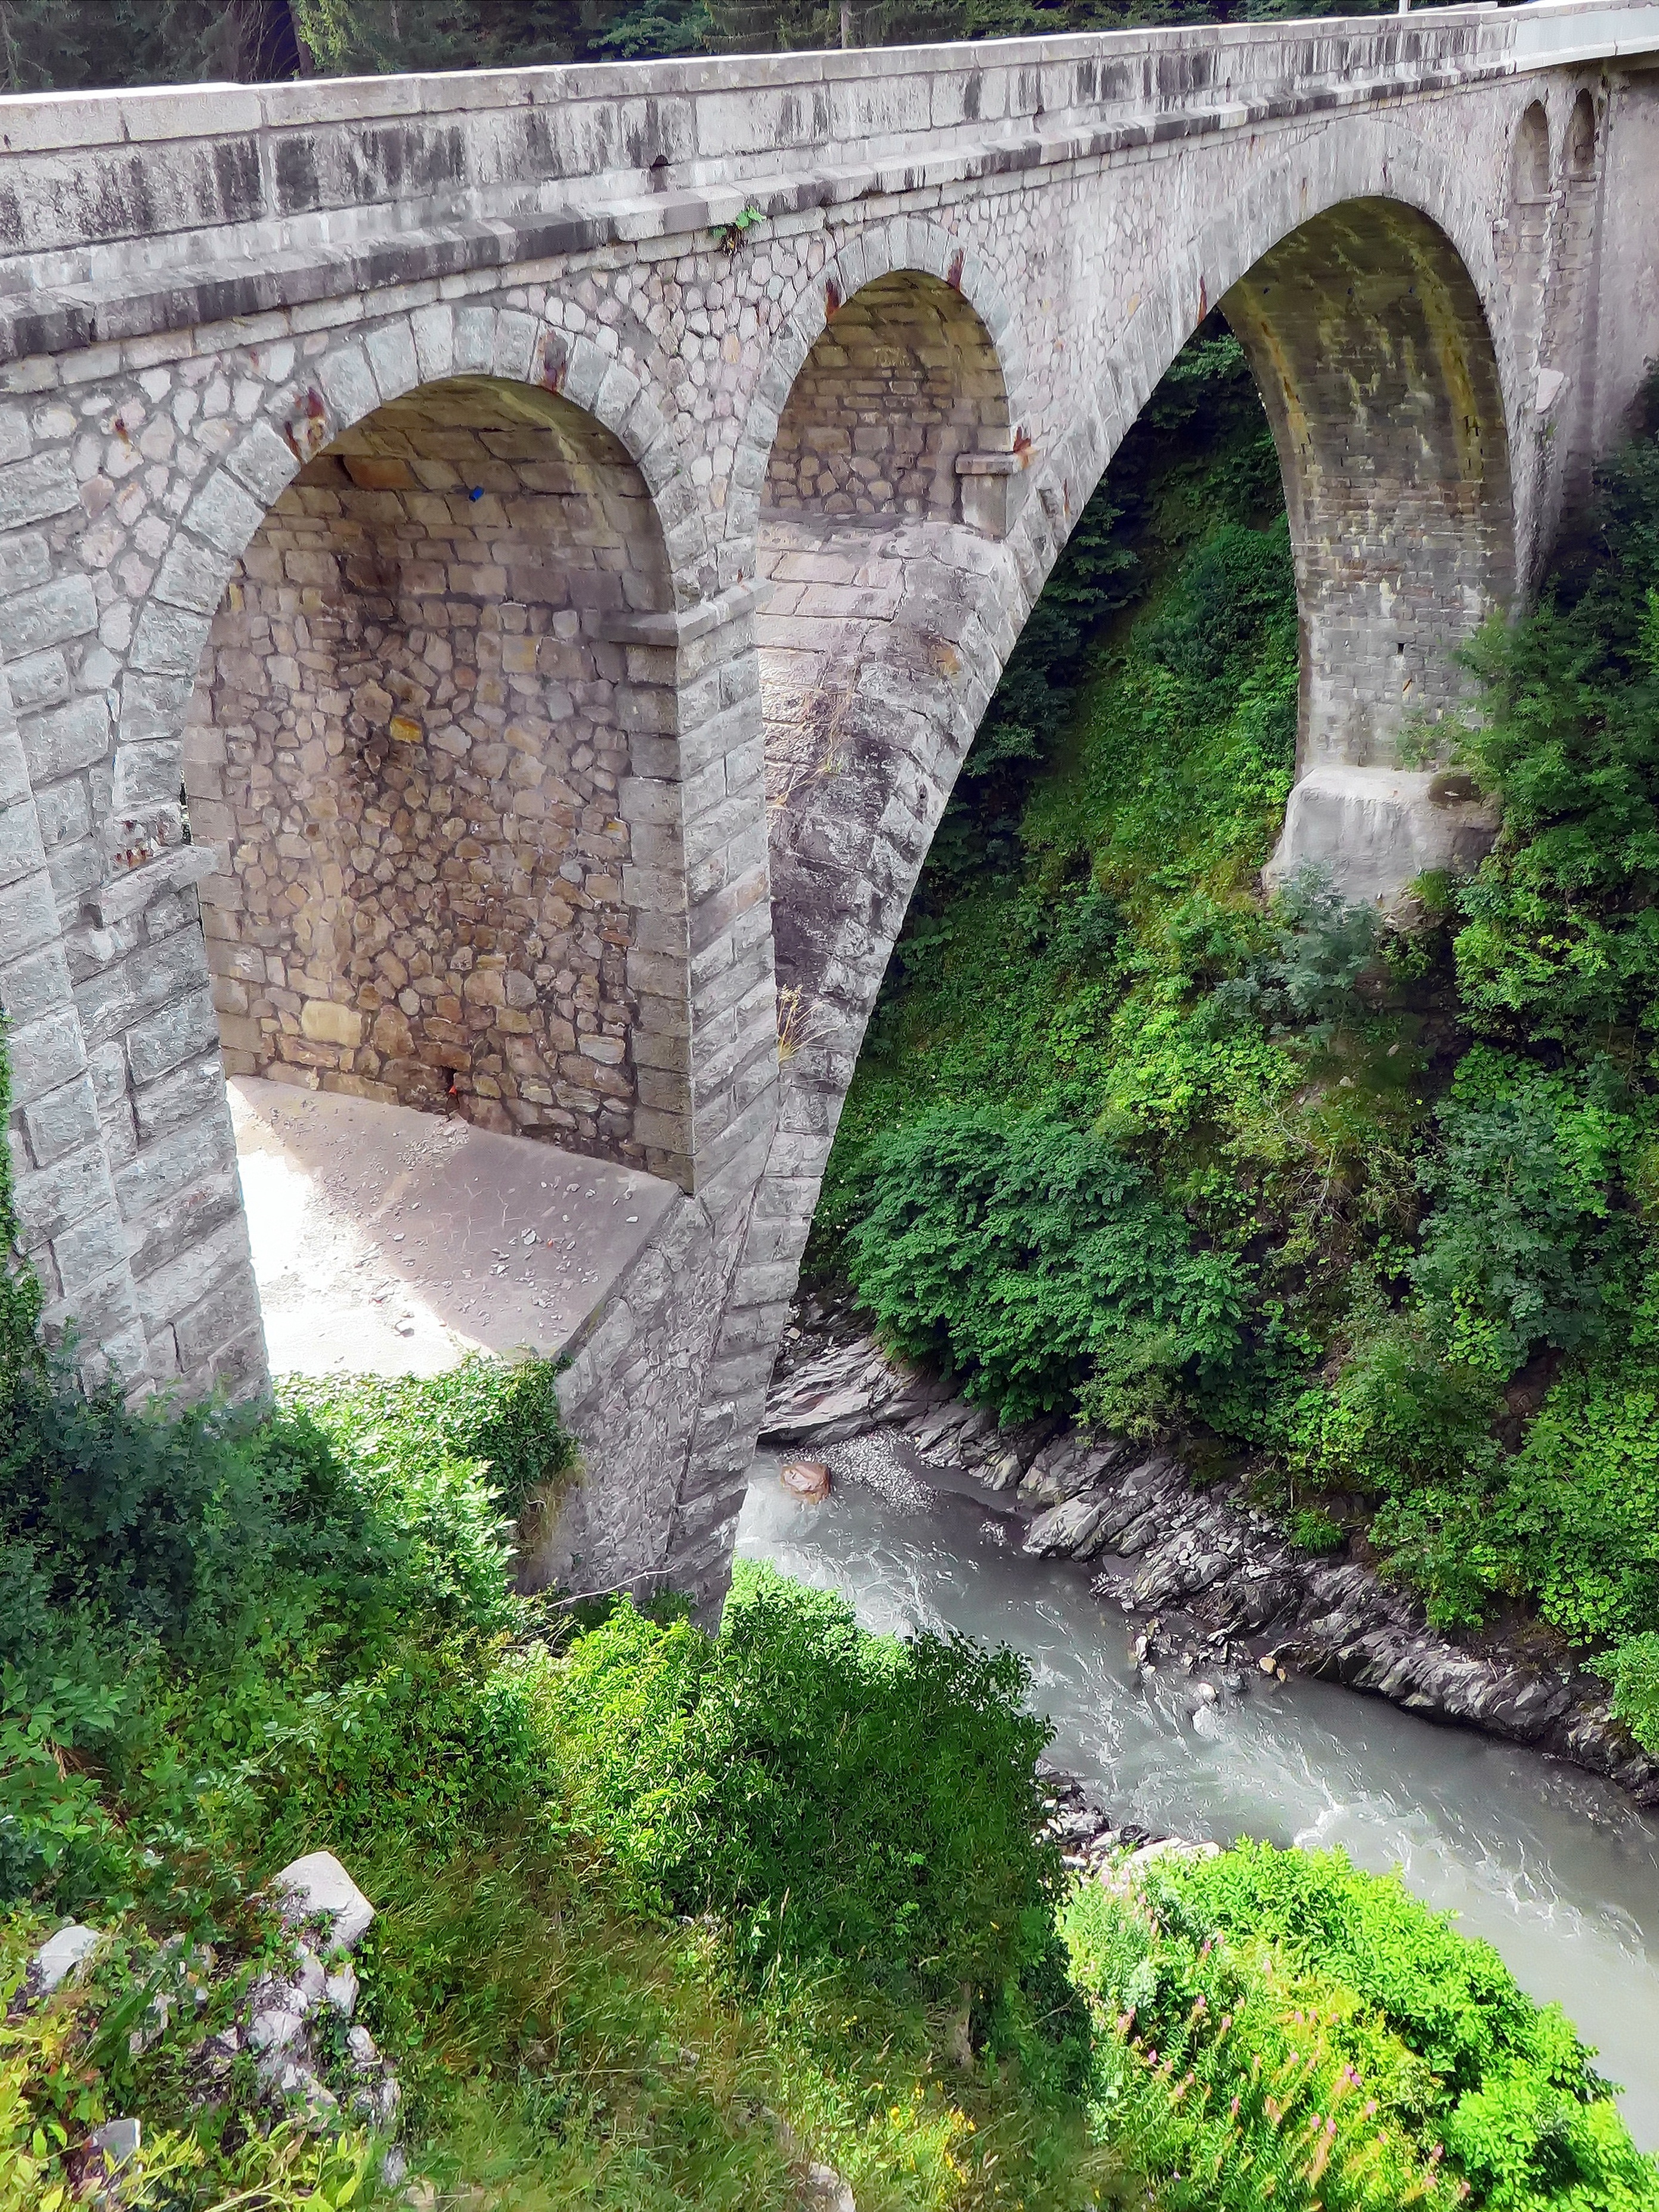
architecture, bridge, wall, france, arch, waterway, ruins, torrent, savoie, vertigo, flumet, the abyss, arly, devil's bridge, ancient history